Cry of Battle

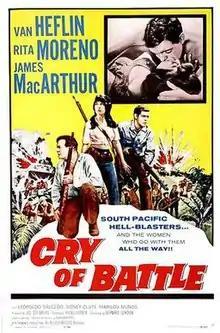
Original film poster

Cry of Battle is a 1963 American coming-of-age action war film based on the 1951 novel "Fortress in the Rice" by Benjamin Appel, who was a journalist and special assistant to the U.S. commissioner for the Philippines from 1945–46. The film stars Van Heflin, James MacArthur, Rita Moreno and Leopoldo Salcedo. Set during the Japanese occupation of the Philippines, the working title was "To Be a Man".